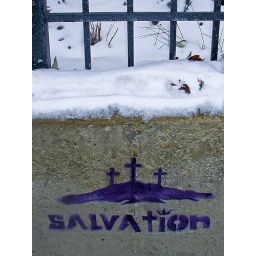
somewhere near Clark and broadway on a side street as I recall--street stencil art sign